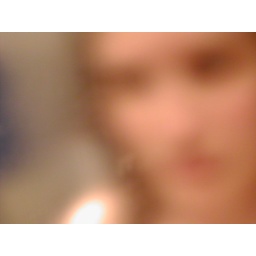
taken in the still-foggy bathroom mirror right after I got out of the shower